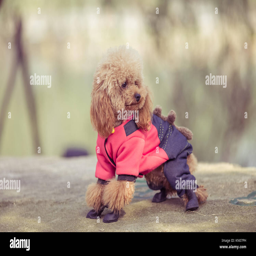
person playing in a park in city